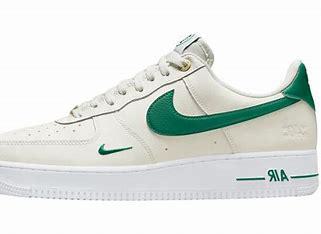
Brand: Nike
Model: Air Force 1 07 LV8